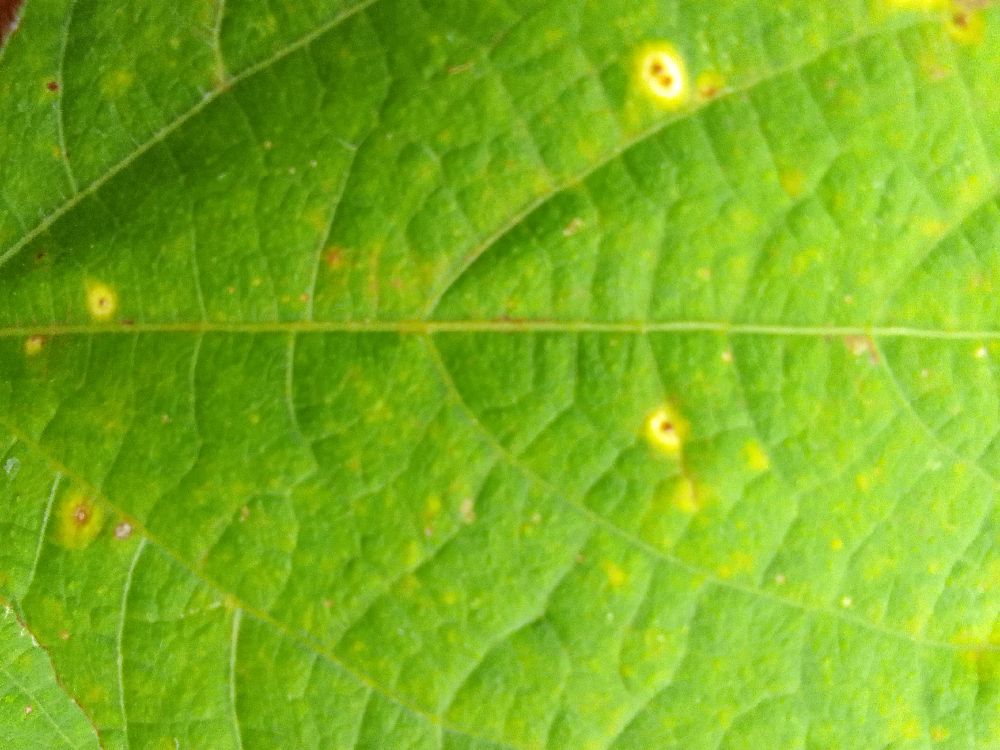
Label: rust